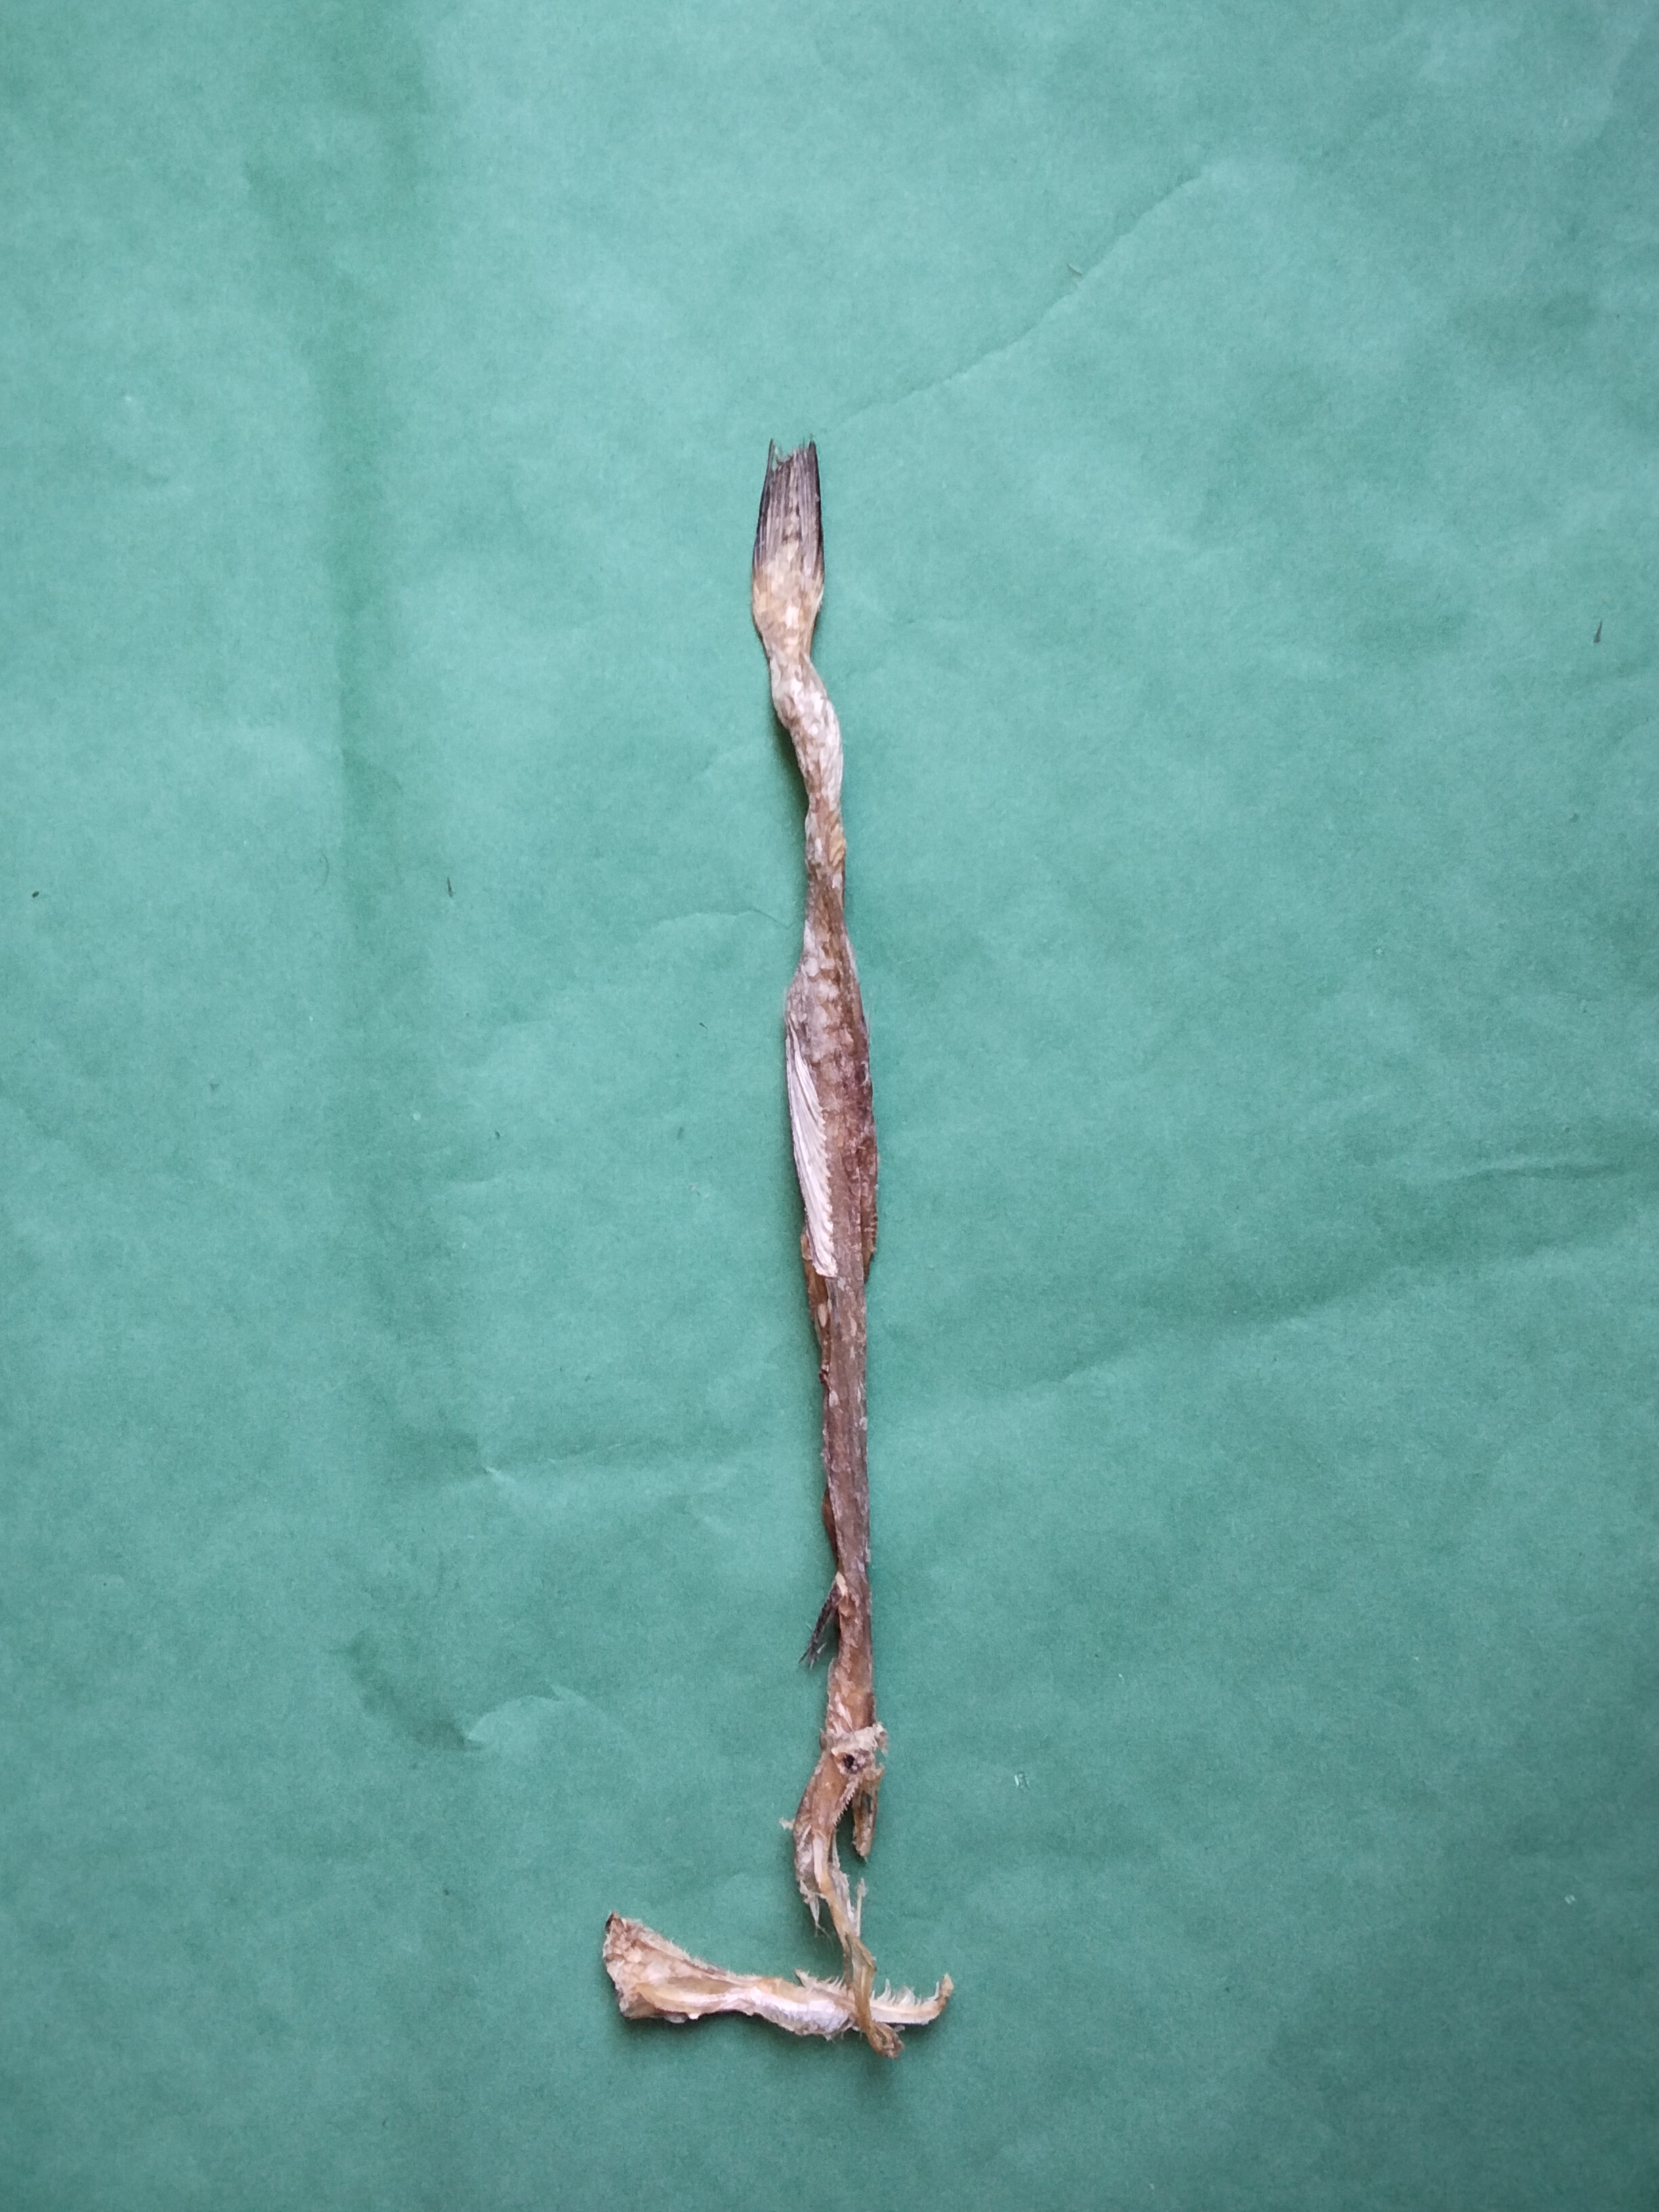
Species: Loitta